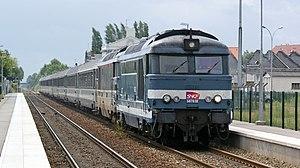
La BB 67632 est la dernière locomotive diesel livré à la SNCF au 20ème siècle, elle est d'ailleurs, la dernière locomotive diesel pour le service voyageursPhoto prise en gare de Rue
Les BB 67400 forment une série de locomotives diesel-électriques construites à 232 exemplaires pour la SNCF par Brissonneau et Lotz et Matériel de traction électrique. Elles ont été commandées le 6 janvier 1967, et la première a été mise en service le 14 août 1969 au dépôt de Chambéry.